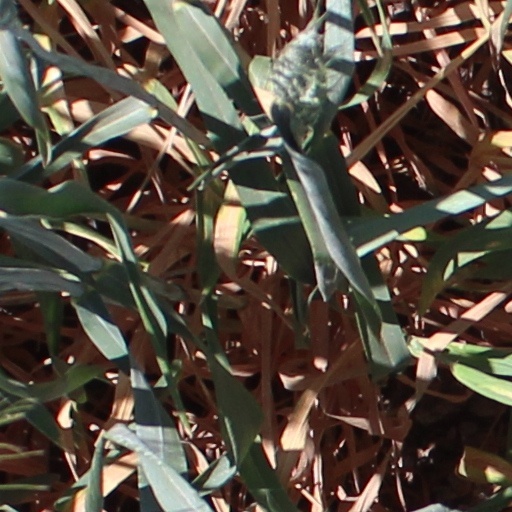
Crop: wheat